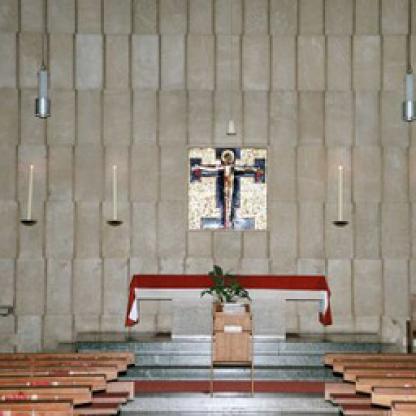
Scene: Indoor